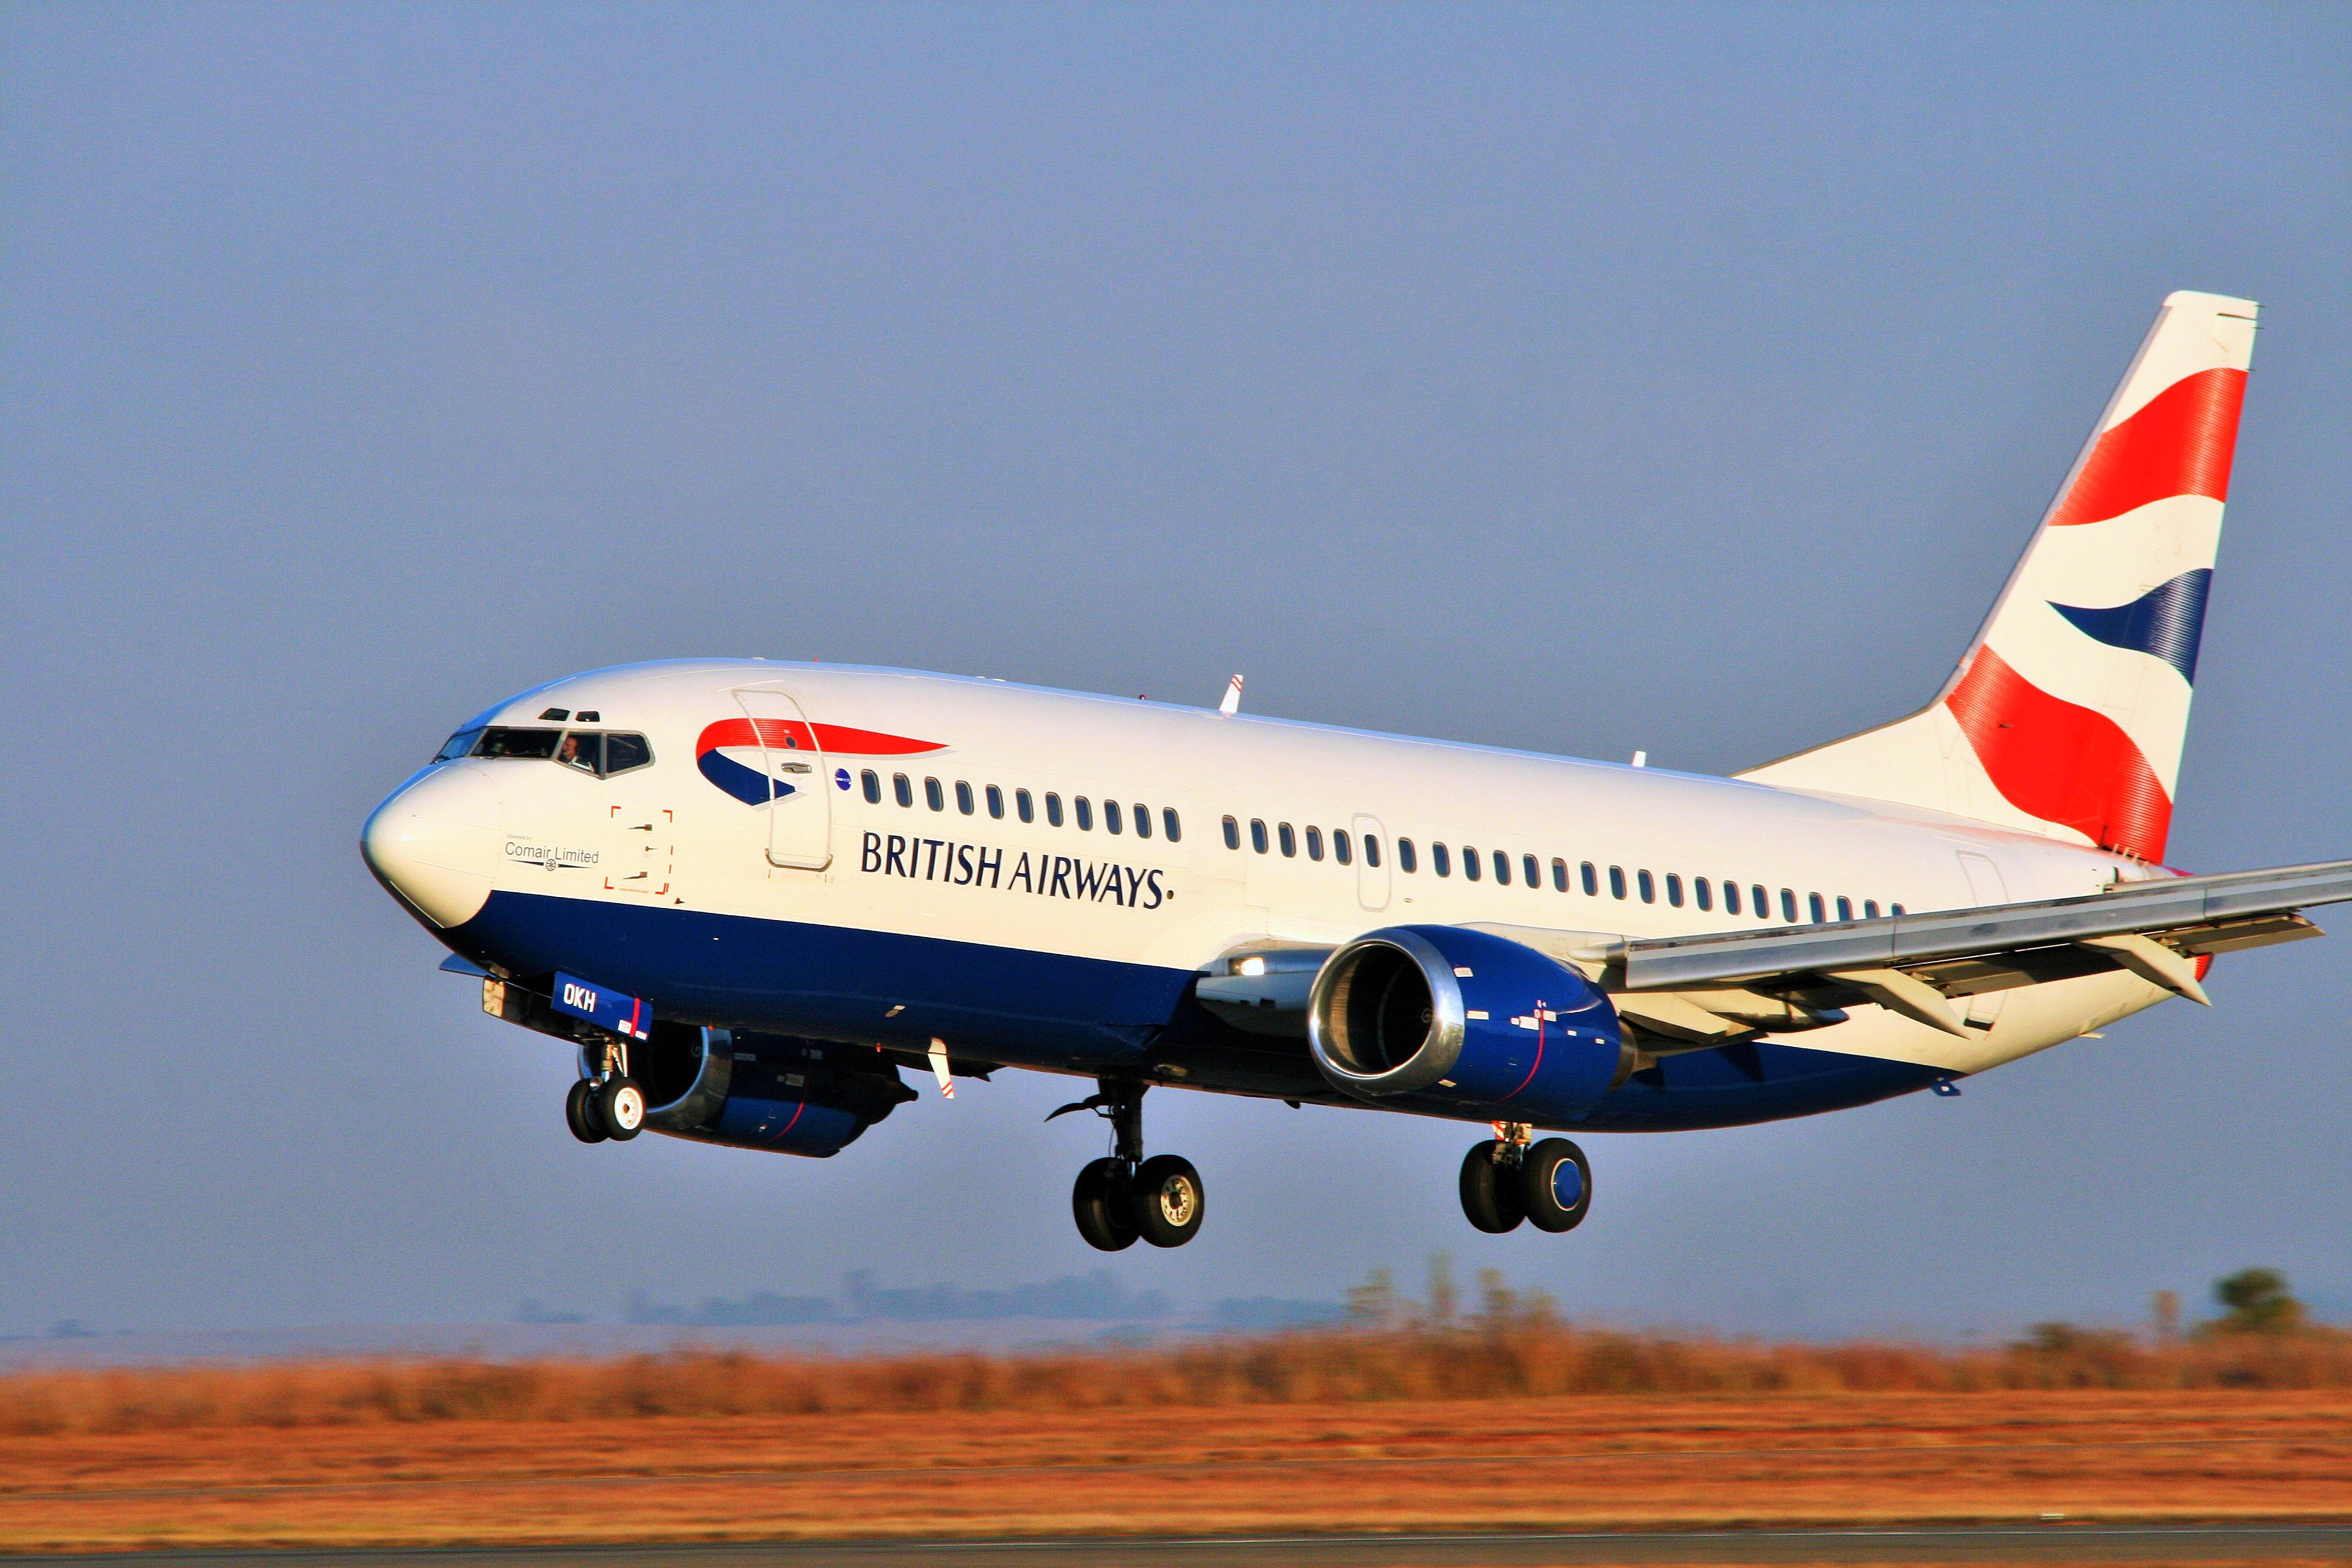
wing, fly, travel, airplane, aircraft, vehicle, airline, aviation, start, airliner, boeing, jet aircraft, fixed wing, boeing 767, air travel, boeing 737, atmosphere of earth, wide body aircraft, narrow body aircraft, boeing 737 next generation, boeing c 40 clipper